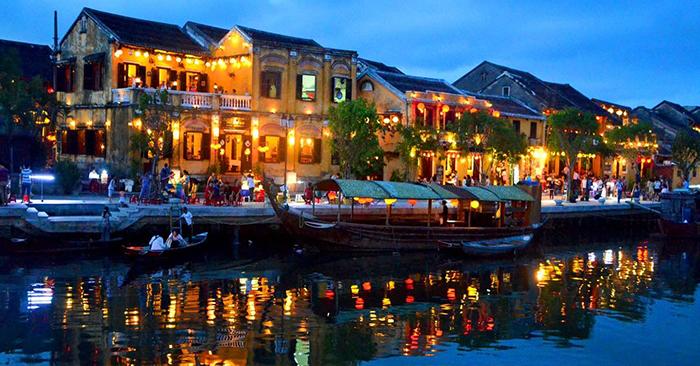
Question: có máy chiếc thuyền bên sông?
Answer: có hai chiếc thuyền bên sông